Permaculture

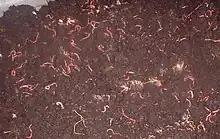
Healthy population of red wigglers in a vermicomposting bin

Vermicomposting is a common practice in permaculture. The practice involves using earthworms, such as red wigglers, to break down green and brown waste. The worms produce worm castings, which can be used to organically fertilize the garden. Worms are also introduced to garden beds, helping to aerate the soil and improve water retention. Worms may multiply quickly if provided conditions are ideal. For example, a permaculture farm in Cuba began with 9 tiger worms in 2001 and 15 years later had a population of over 500,000. The worm castings are particularly useful as part of a seed starting mix and regular fertilizer. Worm castings are reportedly more successful than conventional compost for seed starting.